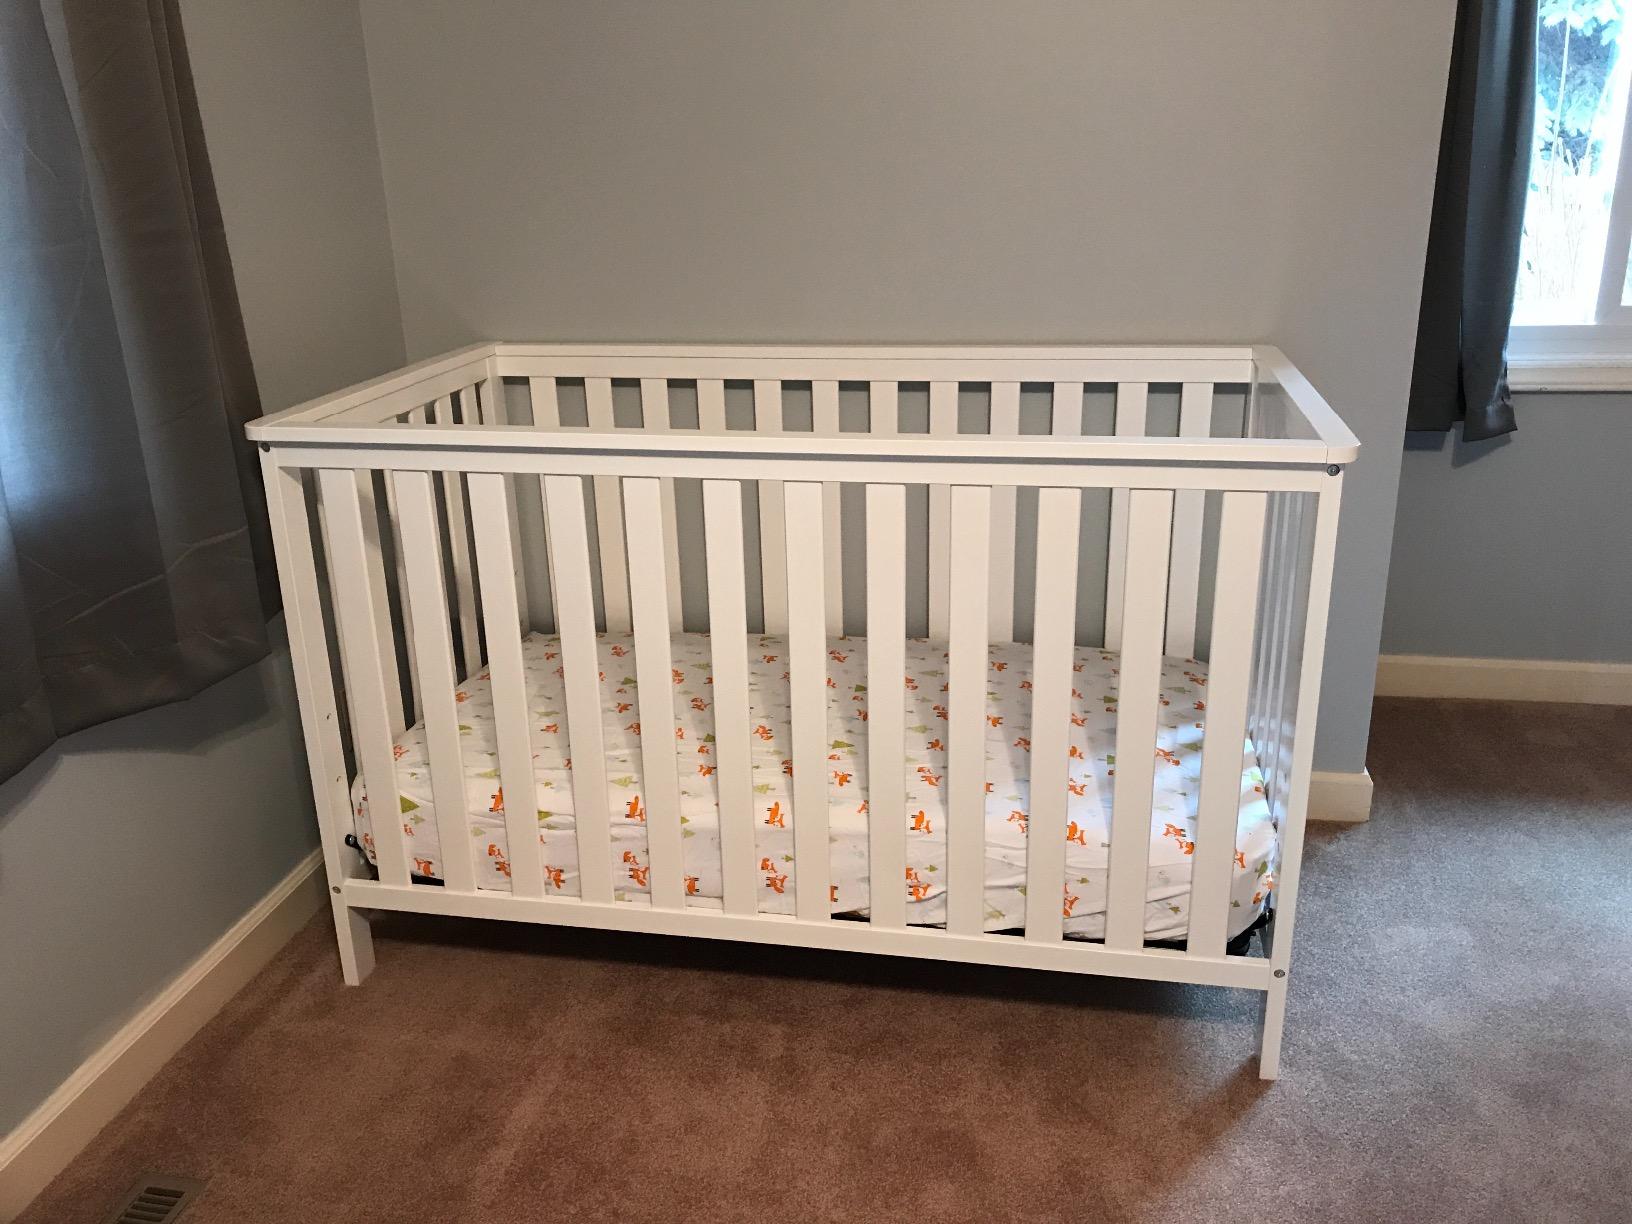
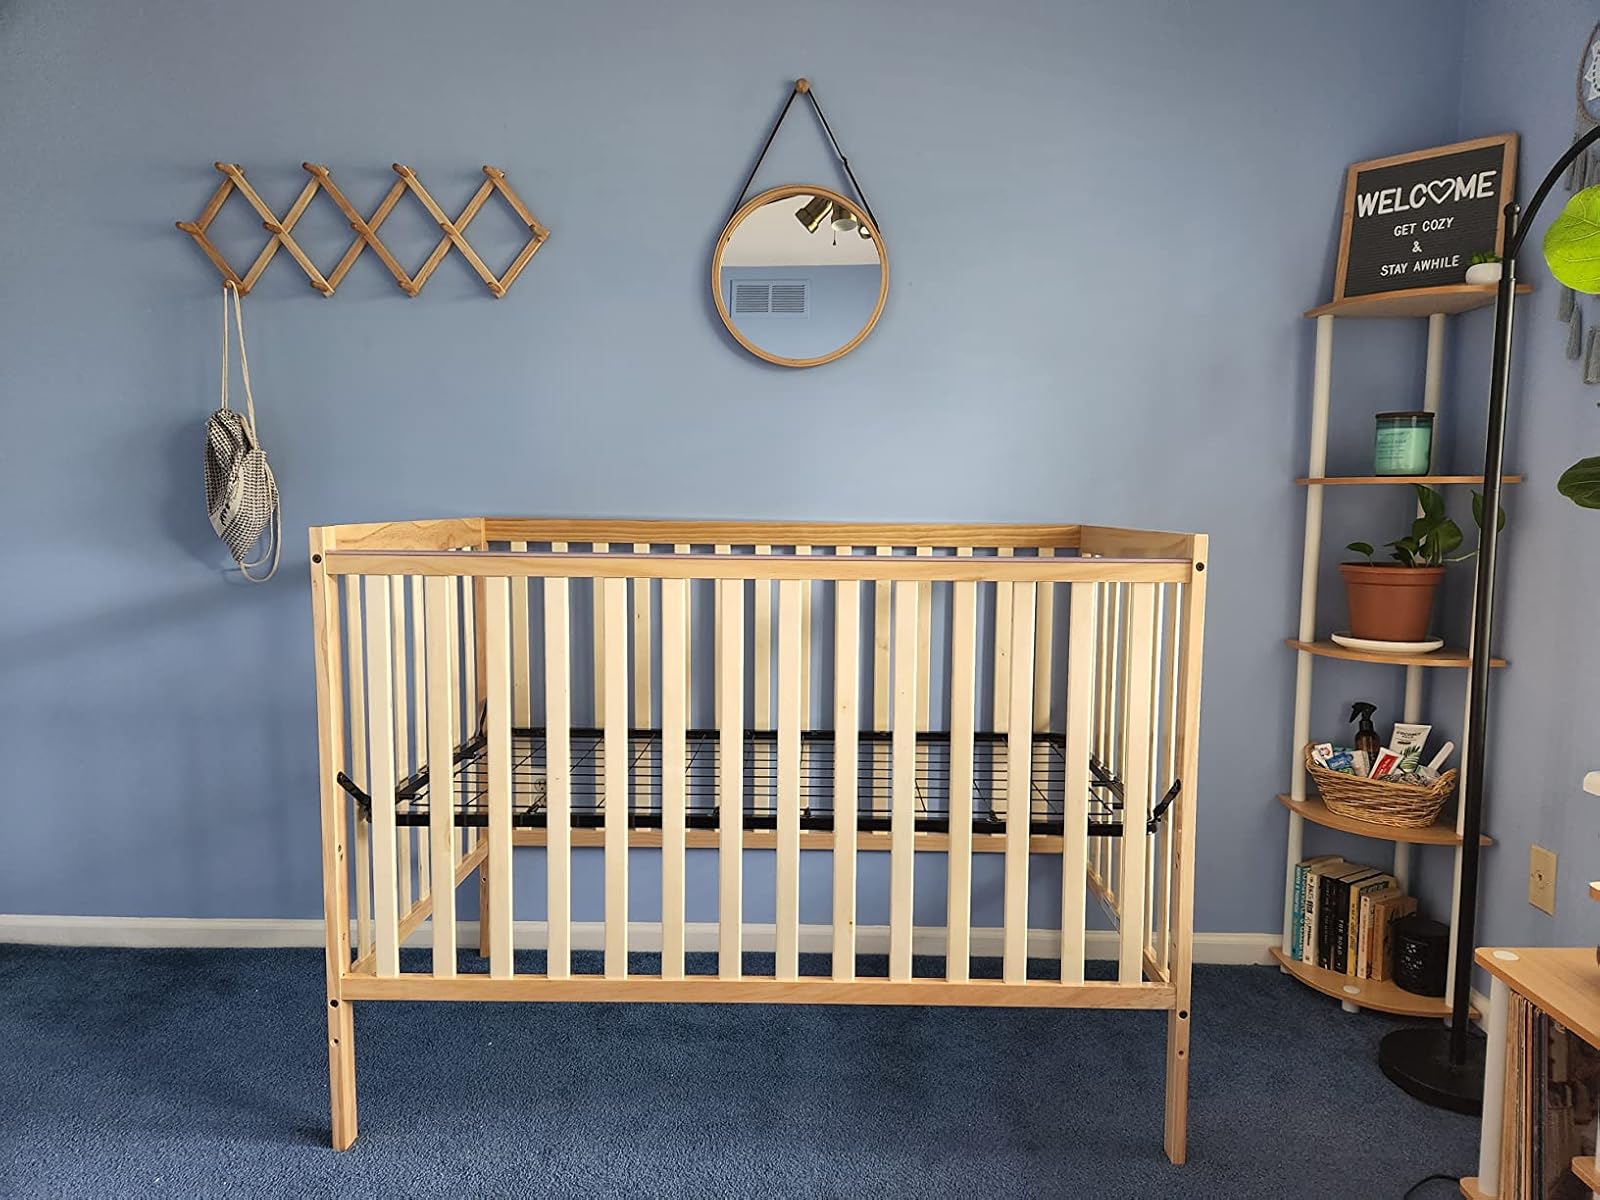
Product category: products_crib
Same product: no